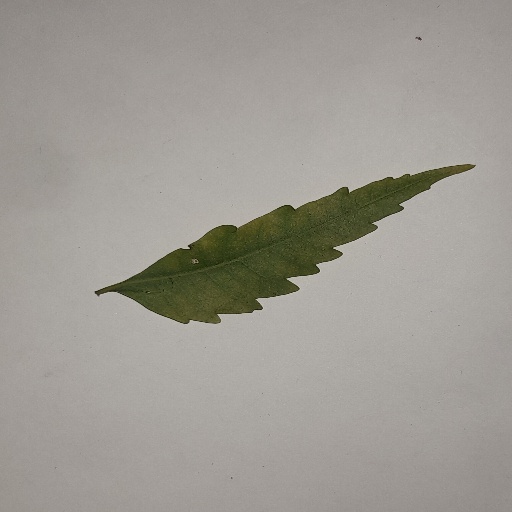
Species: Neem
Leaf condition: Yellow Leaf